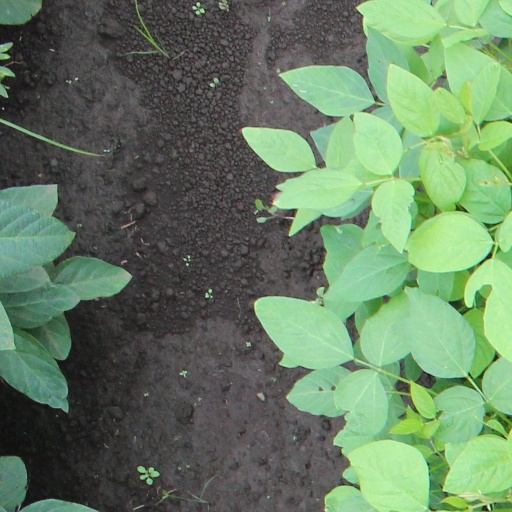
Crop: soybean